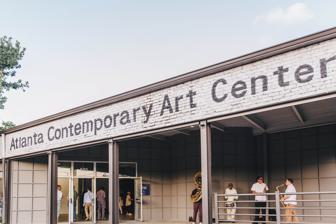
Building: Atlanta Contemporary Art Center
Country: United States of America
Year built: 1973
American gallery Atlanta Contemporary Location within Atlanta Established 1973 (current location since 1989) Location 535 Means Street NW Atlanta United States Coordinates 33°45′44″N 84°23′29″W / 33.762106°N 84.391468°W / 33.762106; -84.391468 Website www .atlantacontemporary .org Atlanta Contemporary is a non-profit, non-collecting institution located in the West Midtown district of Atlanta . It is dedicated to the creation, presentation, and advancement of contemporary art by emerging and established artists. Atlanta Contemporary presents multiple exhibitions per year featuring local and international artists, including commissioning new works. It pays particular attention to artists of note who have not had a significant exhibition in the Southeast. It organizes educational programs, as well as provides on-site, subsidized studio space to local artists through its Studio Artist Program. History Founded in 1973 by a group of Atlanta photographers, Atlanta Contemporary was originally called Nexus and began as a store-front cooperative gallery supported by member dues and staffed by volunteers. In 1976, the organization leased an old elementary school and began to expand its programs, formalize its infrastructure, and house a number of resident organizations. In 1984, the name was changed to Nexus Contemporary Art Center to reflect the organization's mission and role in the community. Nexus Press, which creates artist publications, was begun, and studio spaces for artists became a core part of the organization. In 1987, seeking a permanent home, the board completed a $1.95 million capital campaign to renovate a 35,000 square-foot warehouse complex on Means Street near the Georgia Tech campus. In 1989, the organization began a phased renovation program. Completed in 1994, Nexus became a catalyst for urban renewal in the historic industrial district of the Westside. In 2000, Nexus was renamed Atlanta Contemporary Art Center. Locally known as The Contemporary , it became one of thirty-one organizations selected in 1999 to participate in the multiyear Warhol Initiative, receiving a grant from The Andy Warhol Foundation for the Visual Arts to undertake long-term institutional planning. In 2003, Nexus Press closed, having produced more than 150 titles. A rebranding effort shortened the institution's name in 2015. Known today as Atlanta Contemporary, it continues to play a role in Westside community-based initiatives. In 2009, it helped found the Westside Arts District, featuring monthly Saturday art walks with educational programming coordinated among the district's art spaces. Shop Atlanta Contemporary has a retail shop that specializes in artist-made and locally produced merchandise such as art books, including Nexus Press Books, exhibition catalogues, artist-made jewelry and artist multiples, as well as rare recordings. See also High Museum of Art Museum of Contemporary Art of Georgia List of contemporary art museums References